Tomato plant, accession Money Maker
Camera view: tilt-top (135 deg); turntable rotation: 270 degrees
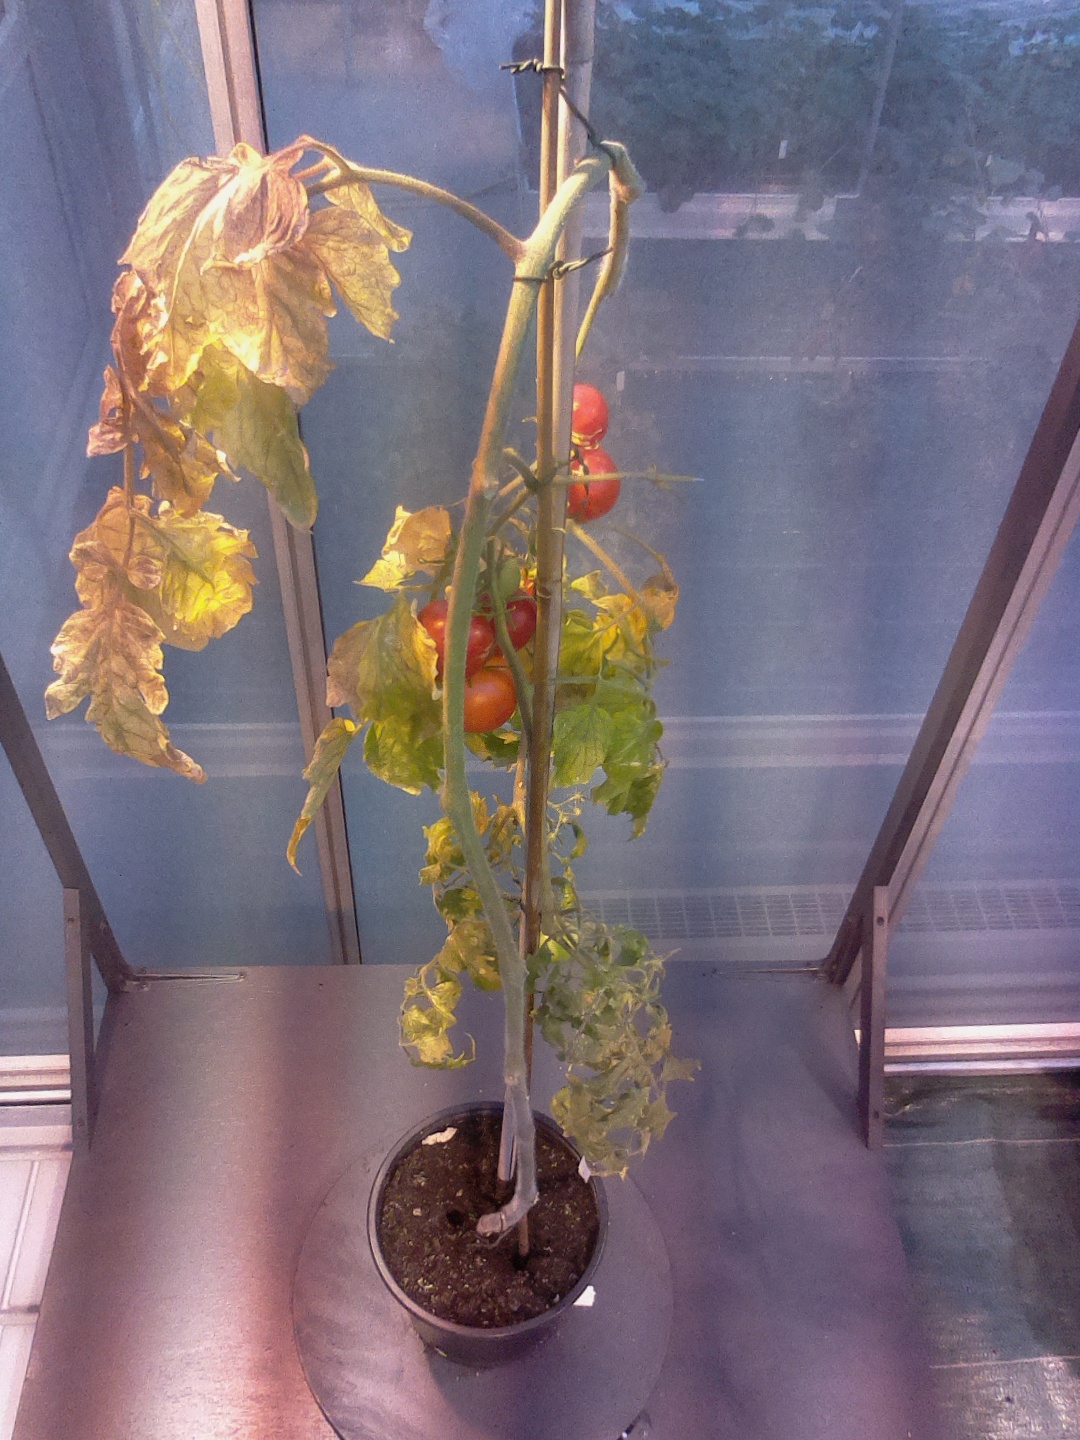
BBCH growth stage 89: 90%-100% of fruits show typical fully ripe color